Rollie Free

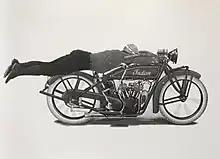
Rollie Free on an Indian motorcycle in 1920

It is debated whether the exact model of motorcycle was a Black Lightning or Black Shadow)